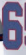
Number: 6